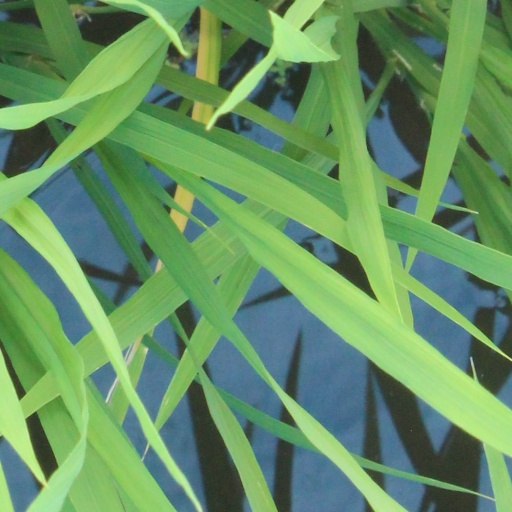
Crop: rice